Free school movement

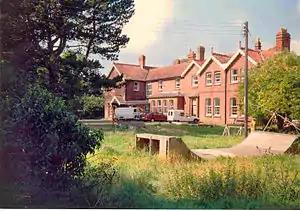
Summerhill, the model for the first American free schools, pictured in 1993

As disenchantment with social institutions spread with the 1960s counterculture, alternative schools sprouted outside the local public school system. Funded by tuition and philanthropic grants, they were created by parents, teachers, and students in opposition to contemporaneous schooling practices across the United States and organized without central organization, usually small and grassroots with alternative curricula. Their philosophical influence stemmed from the counterculture, A. S. Neill and Summerhill, child-centered progressive education of the Progressive Era, the Modern Schools, and Freedom Schools. Influential voices within the movement included Paul Goodman, Edgar Z. Friedenberg, Herb Kohl, Jonathan Kozol, and James Herndon, with titles such as A.S. Neill's 1960 "Summerhill", George Dennison's 1969 "The Lives of Children", and Jonathan Kozol's 1972 "Free Schools". The movement's transference of ideas was tracked through the "New Schools Exchange" and American Summerhill Society.